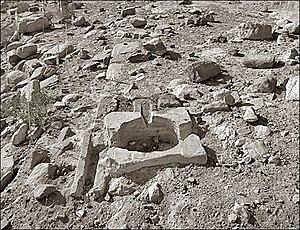
La gestion de l'eau à Pétra a forgé la puissance et le niveau de vie des résidents de la capitale de l'ancien royaume nabatéen. Cité parmi les plus puissantes de l'Antiquité, Pétra ne tient pas sa célébrité et sa prospérité, uniquement par ses magnifiques bâtiments creusés et sculptés dans la roche des montagnes environnantes. C’est surtout par son extraordinaire système hydraulique construit au cours des siècles, que Pétra a pu se développer au milieu d'un désert inhospitalier, et devenir une étape stratégique pour les caravanes chamelières, venant de l’Arabie ou de la lointaine Asie et ...apportant les soies, les épices et les parfums, vers les cours d’Europe.